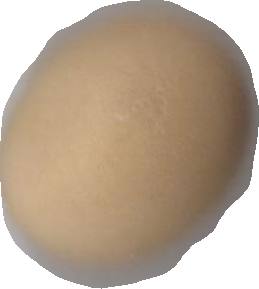
Variety: Dega